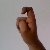
The image shows a hand gesture representing the letter 'X' in Indian Sign Language.